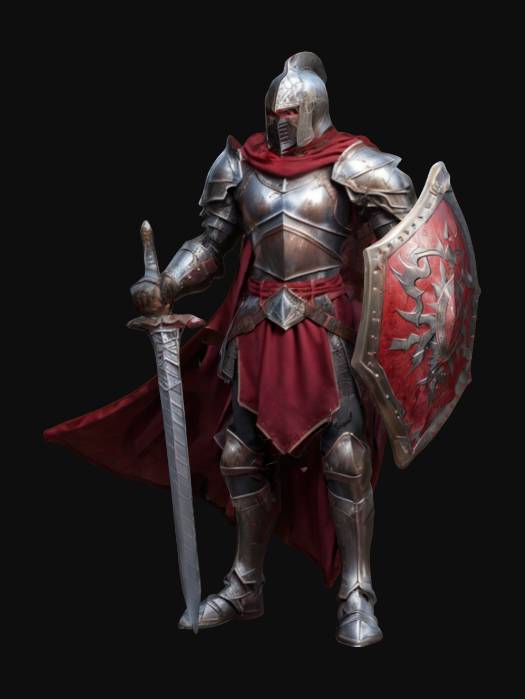
미적 점수 (1~10점): 6